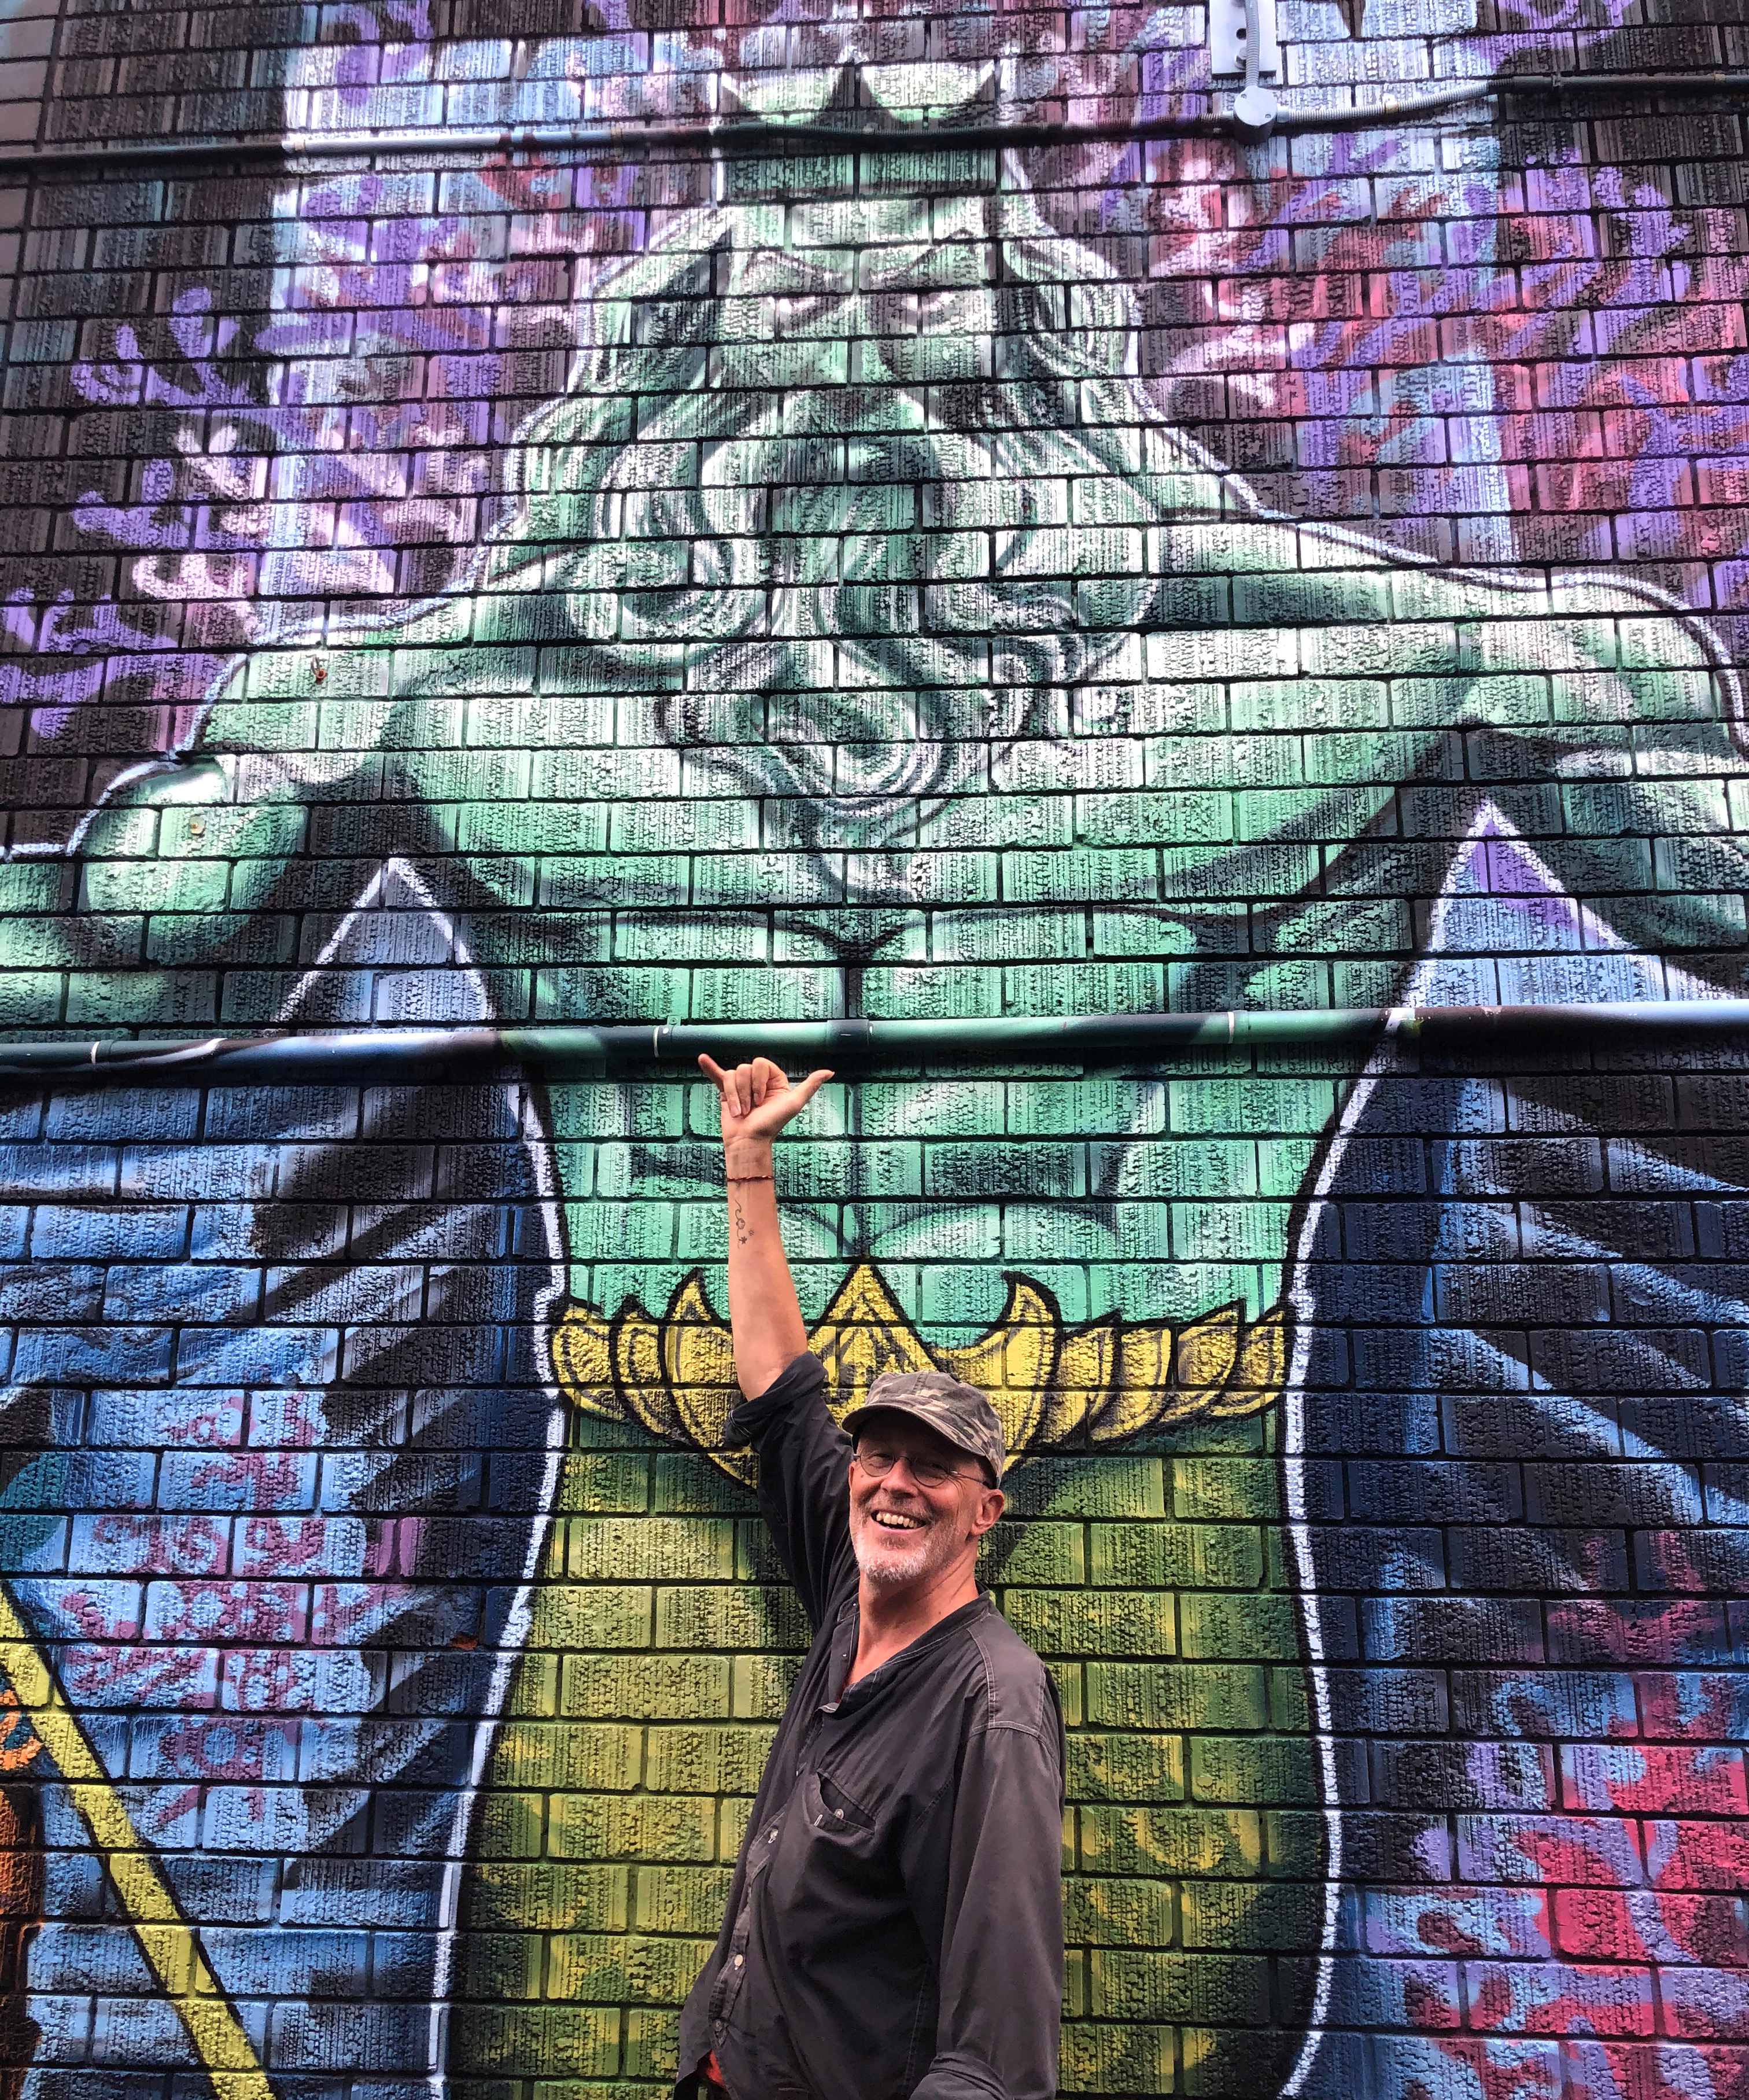
art, graffiti, painting, cool, wall, color, brick, street art, urban art, urban, artistic, grunge, colorful, illustration, design, arts, mural, spray paint, psychedelic art, paint, material, brickwork, road, street, texture, city, youth, symbol, spray, modern, concrete, artwork, creativity, culture, wall art, graffiti art, vandal, urban area, man, face, beard, cap, laughing, smile thor, neptun, poseidon, surfer, god, green, temple, line, hat, facade, Tints and shades, symmetry, font, human settlement, pattern, sunglasses, artist, visual arts, sculpture, drawing, town, graphics, fictional character, hoodie, modern art, graphic design